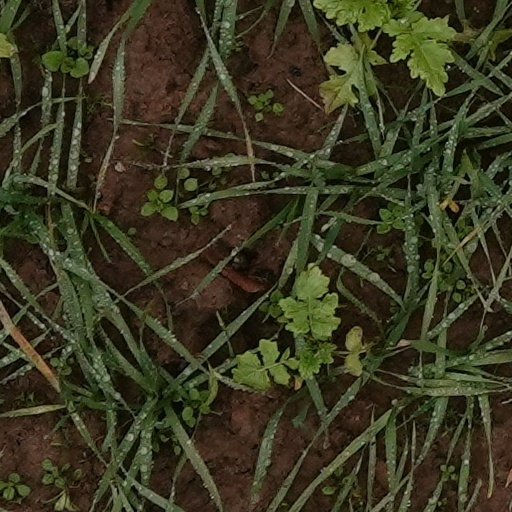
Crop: wheat